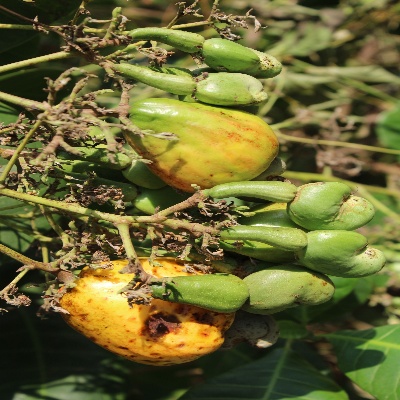
Crop: Cashew
Condition: healthy